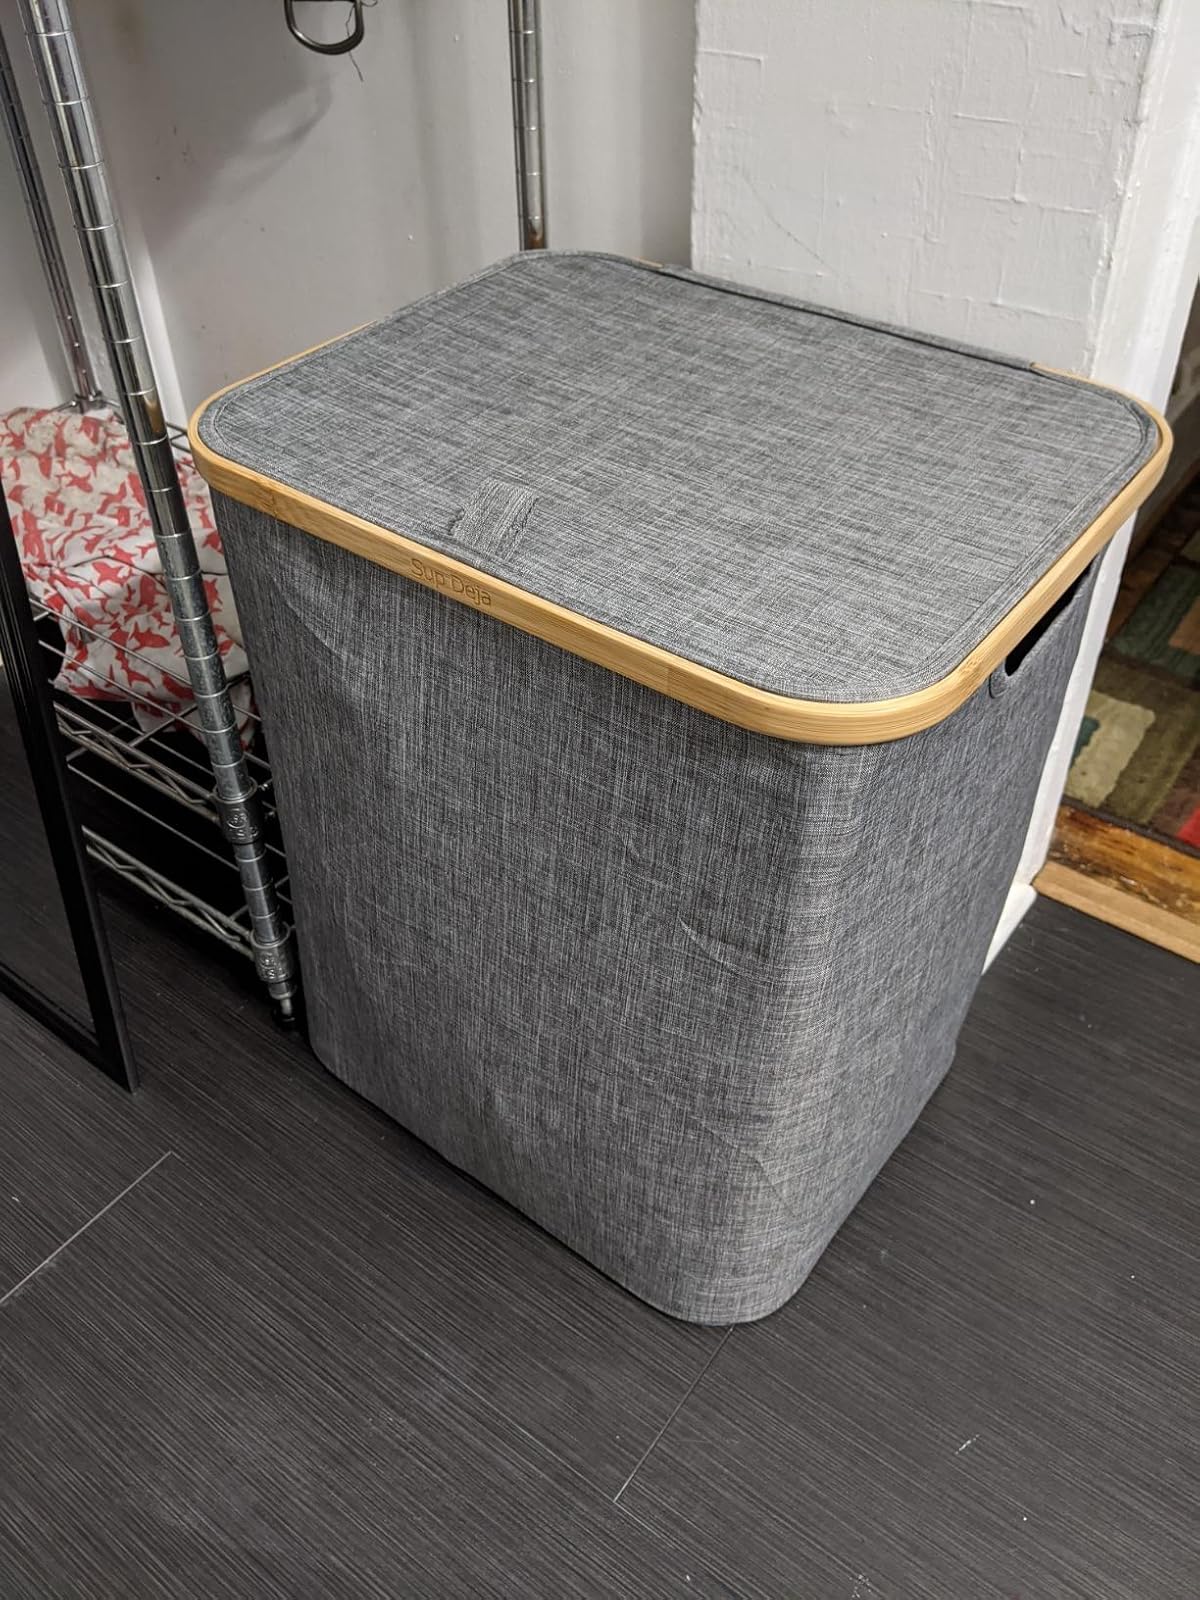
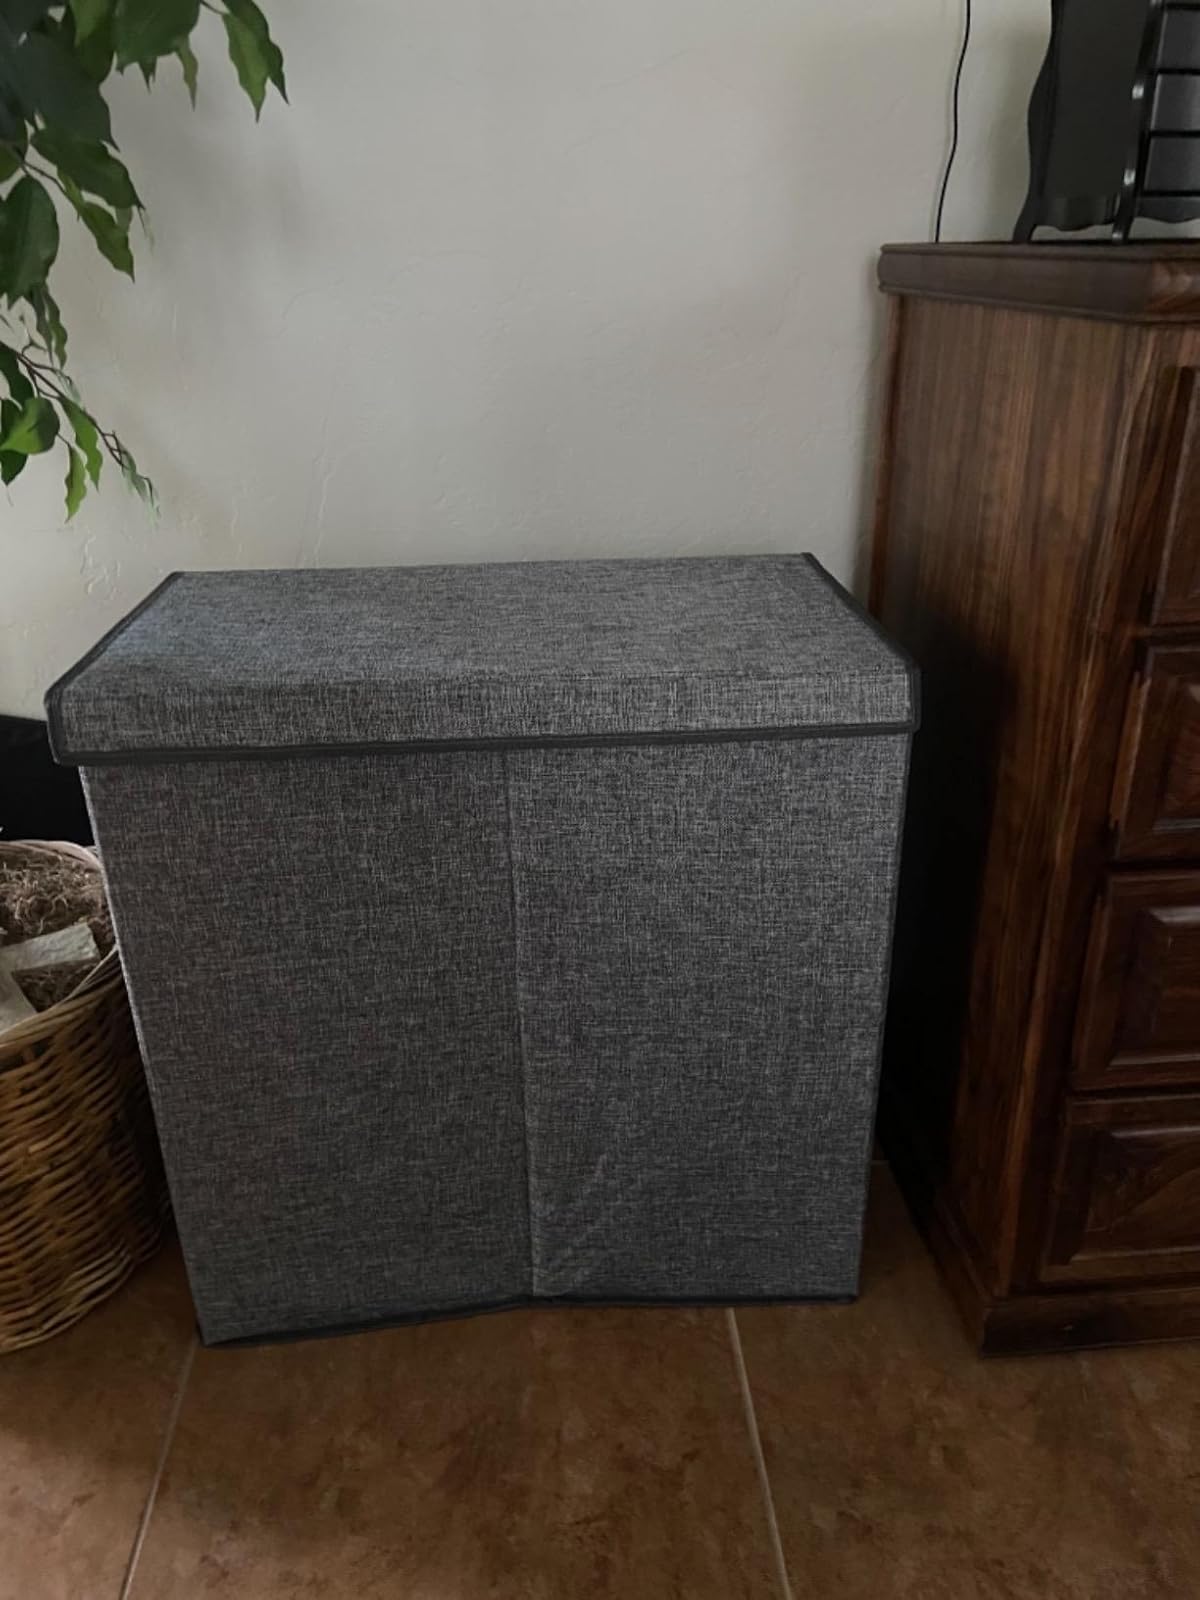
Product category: items_hamper
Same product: no